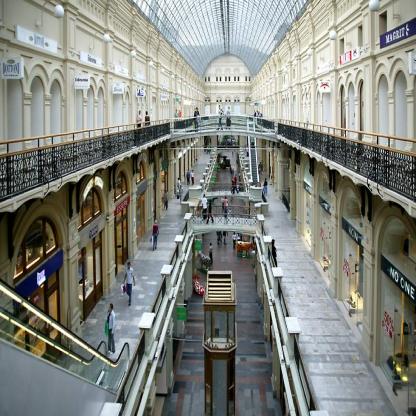
Scene: Indoor